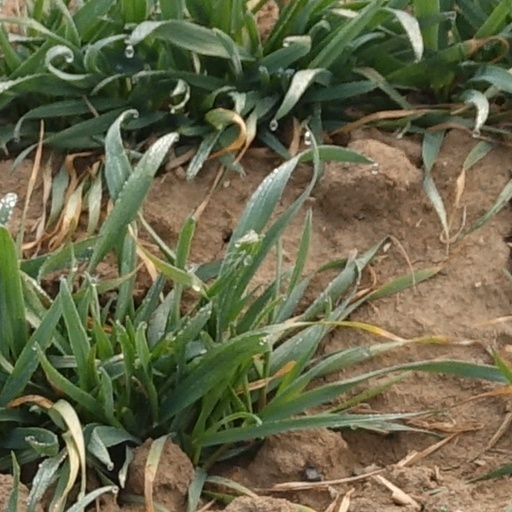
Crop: wheat